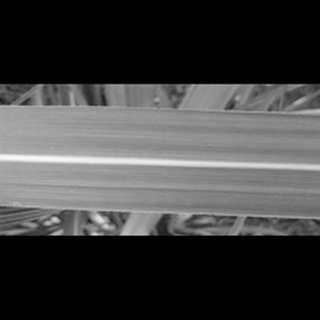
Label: healthy_sugarcane